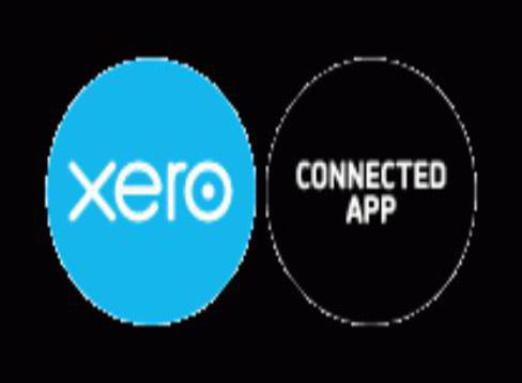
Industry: Others